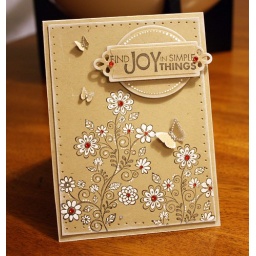
Just simple stamped on kraft paper and decorated with white opaque pen. TFL!And I was inspired by quilterlin's card!